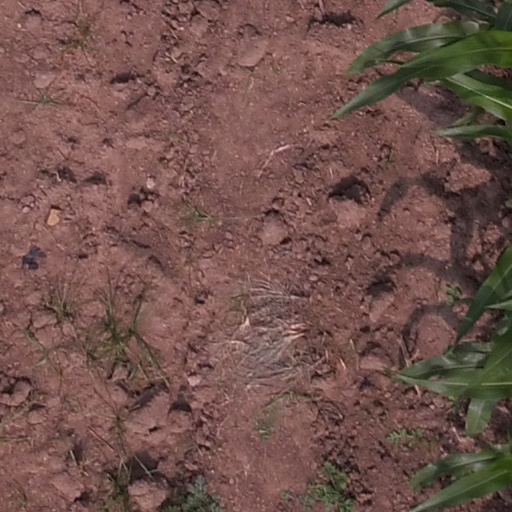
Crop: maize; corn